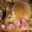
Label: mouse